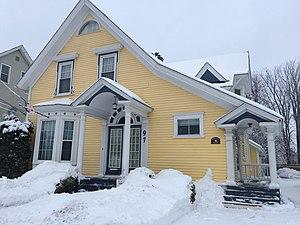
Le 97 rue Botsford à Moncton, Nouveau-Brunswick
Bouton d'or Acadie est une maison d'édition jeunesse francophone située à Moncton, au Nouveau-Brunswick. Fondée en 1996 par Marguerite Maillet et Judith Hamel, l’entreprise a été reprise par Louise Imbeault et Marie Cadieux en septembre 2012.